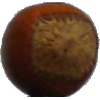
Label: Nut Forest 1